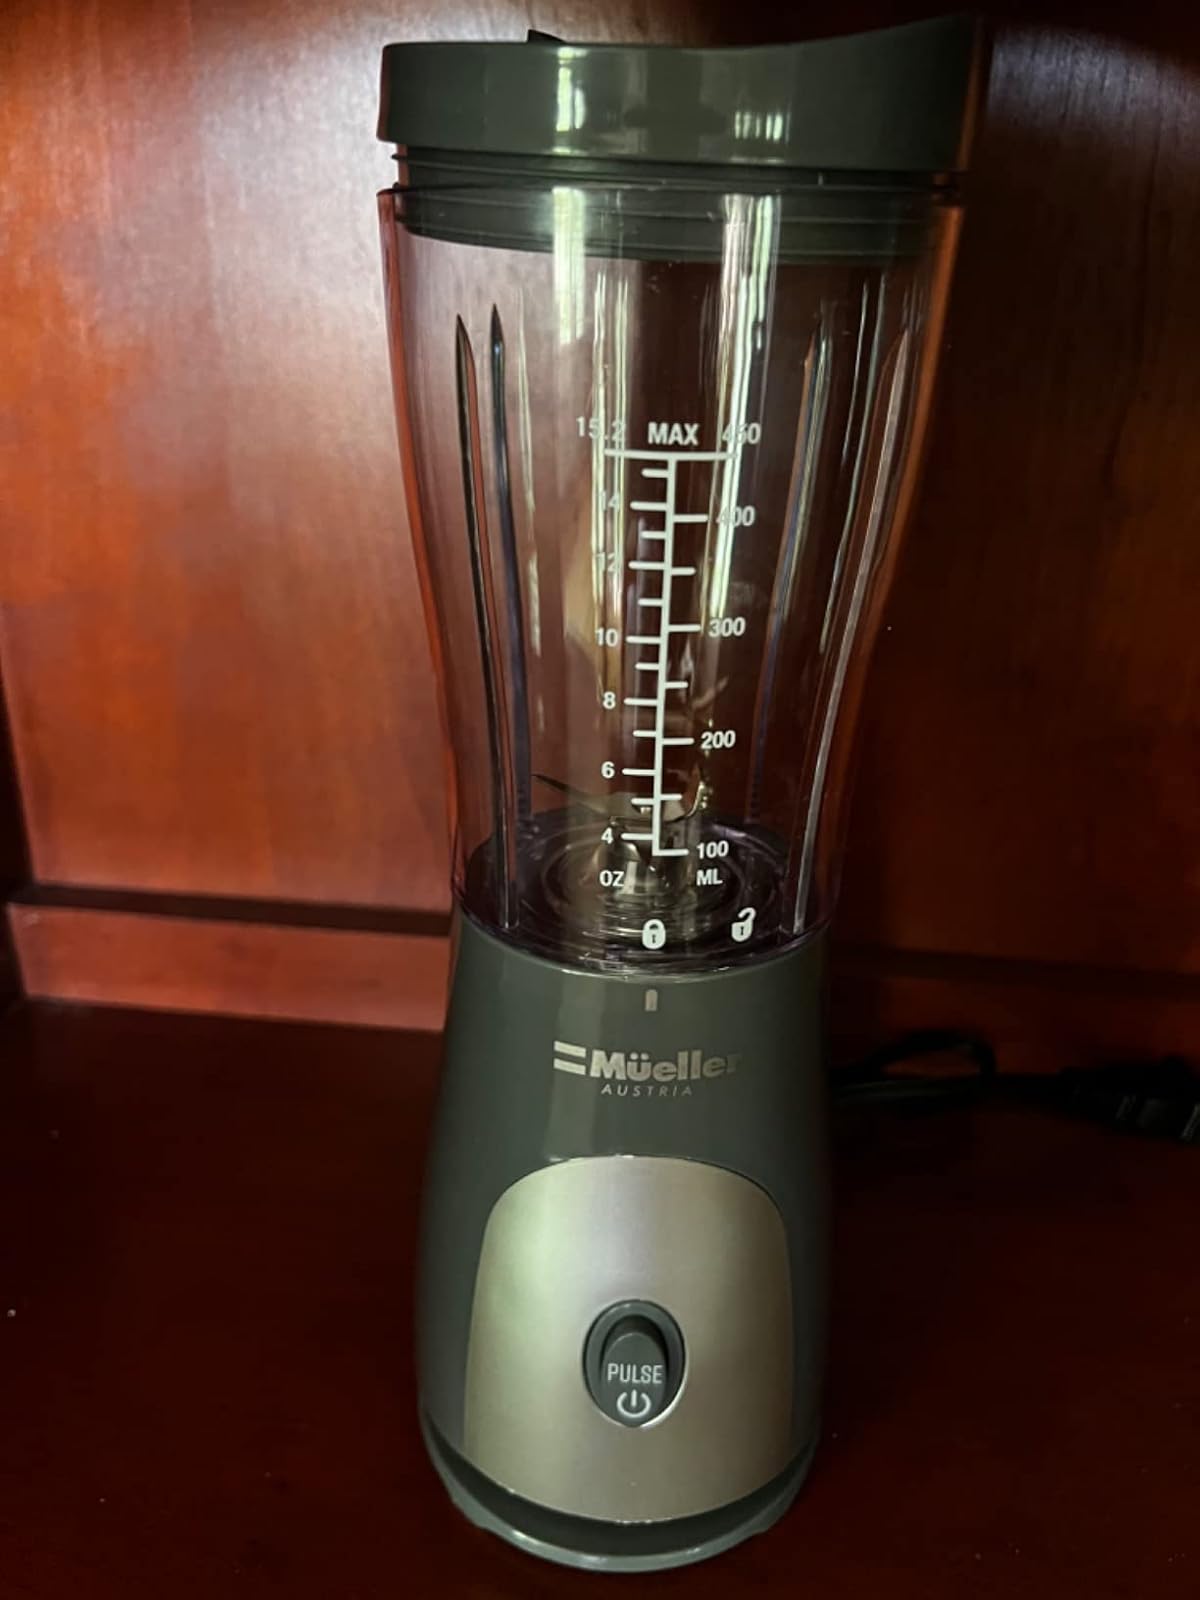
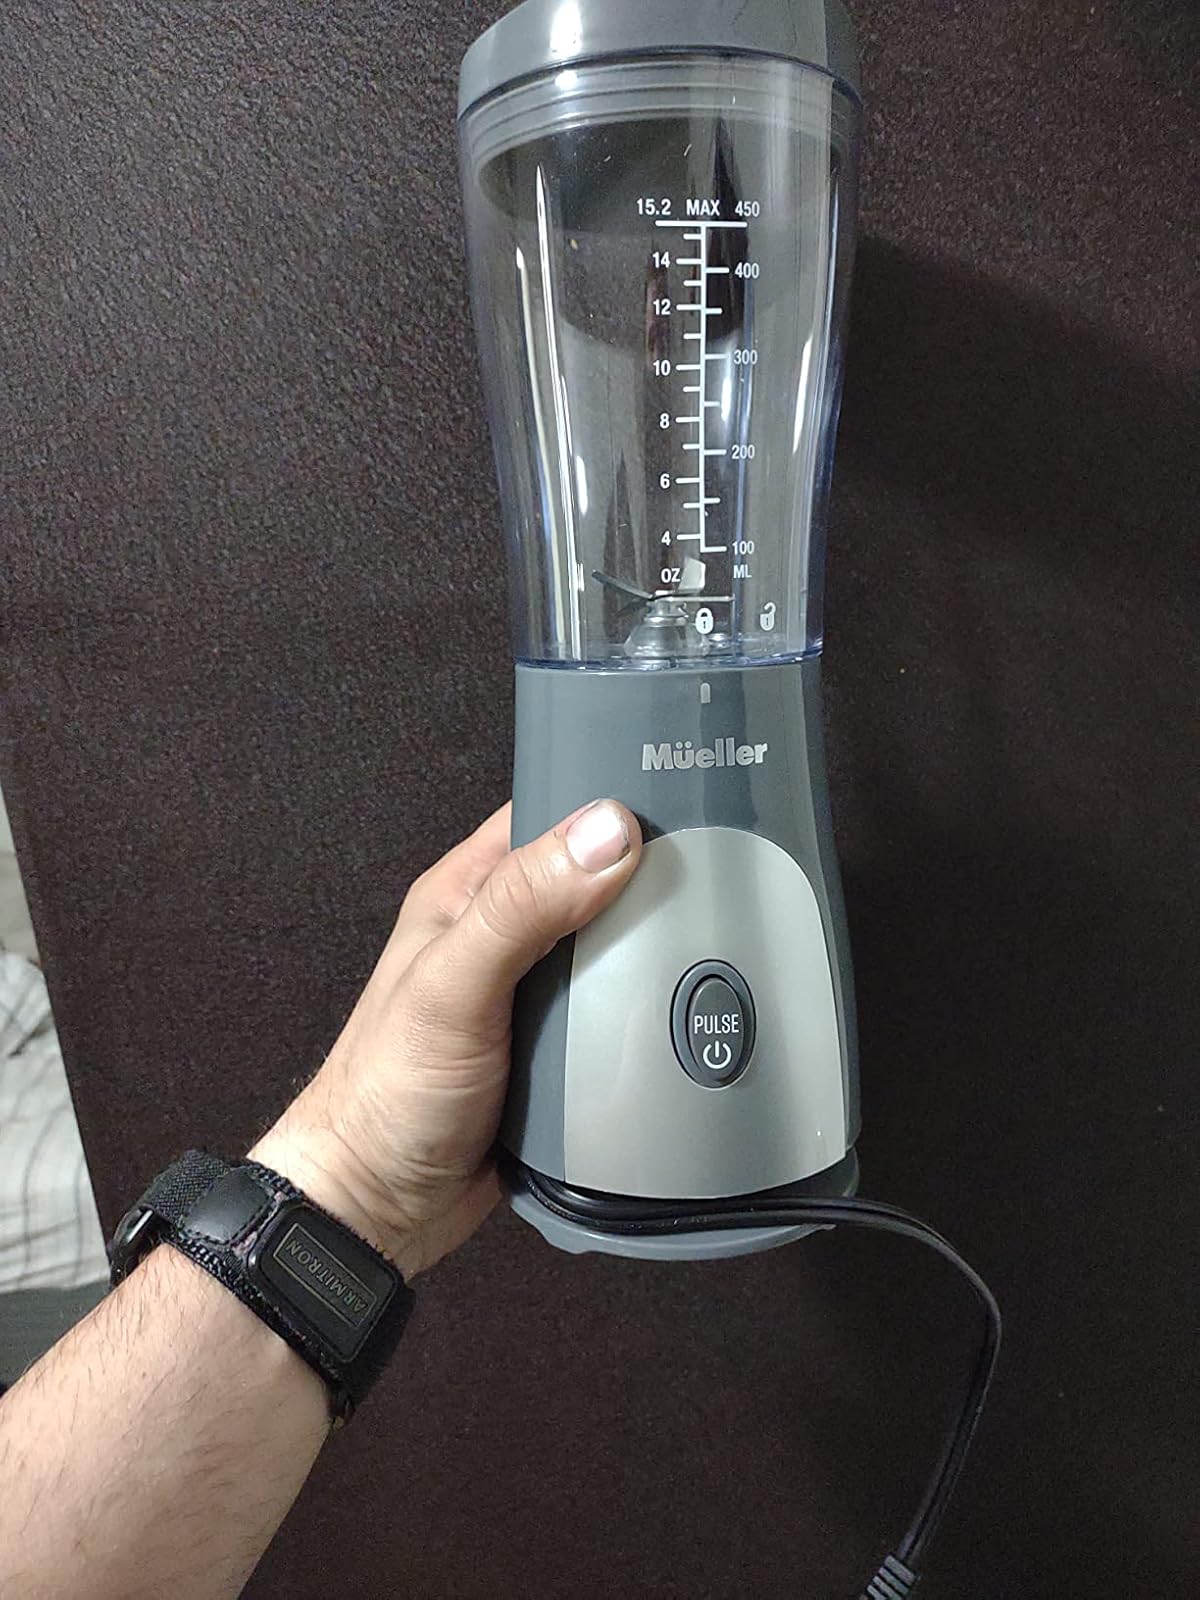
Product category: items_blender
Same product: yes